Dominic Smith (footballer, born 1996)

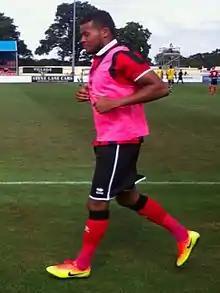
Smith in 2016

Dominic James Smith (born 9 February 1996) is an English born footballer who plays as a defender for Caernarfon Town. A product of the Shrewsbury Town youth system, he is eligible to play for Wales, for whom he has represented at Under−19 and Under−21 level.